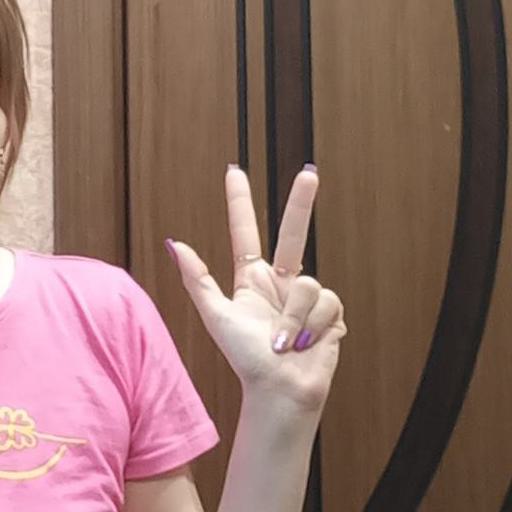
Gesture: three2